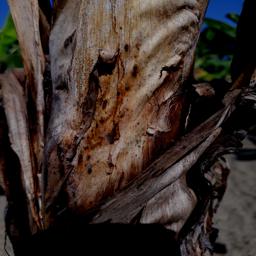
Label: BACTERIAL SOFT ROT